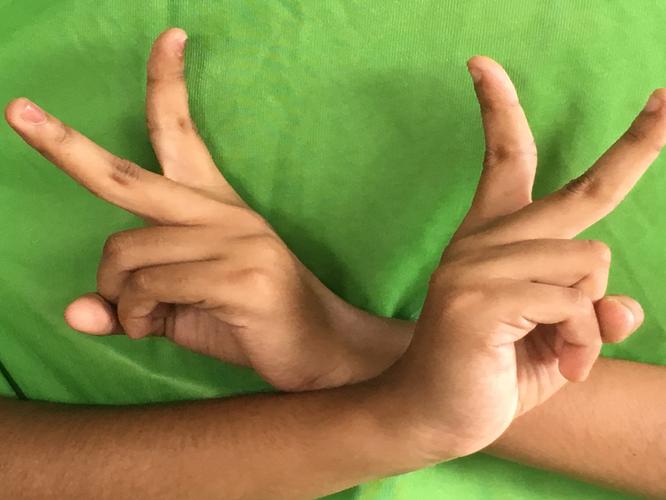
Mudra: Kartariswastika
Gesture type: double_hand